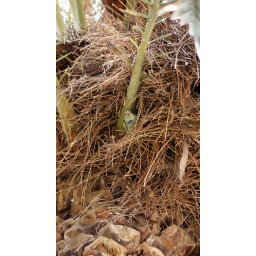
There are loads of these noisy birds in the palm trees of the Parc de la Ciutadella